Motors Myanmar

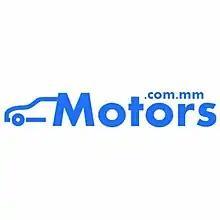
Motors-logo

Motors Myanmar is an online E-commerce platform for Automobiles and other types of vehicles. Operating in Myanmar since October 2013 to December 2017 under Carmudi, Motors Myanmar is connected to 220 showrooms within Yangon, in addition to having partnerships with over 95% of car dealerships in the city.